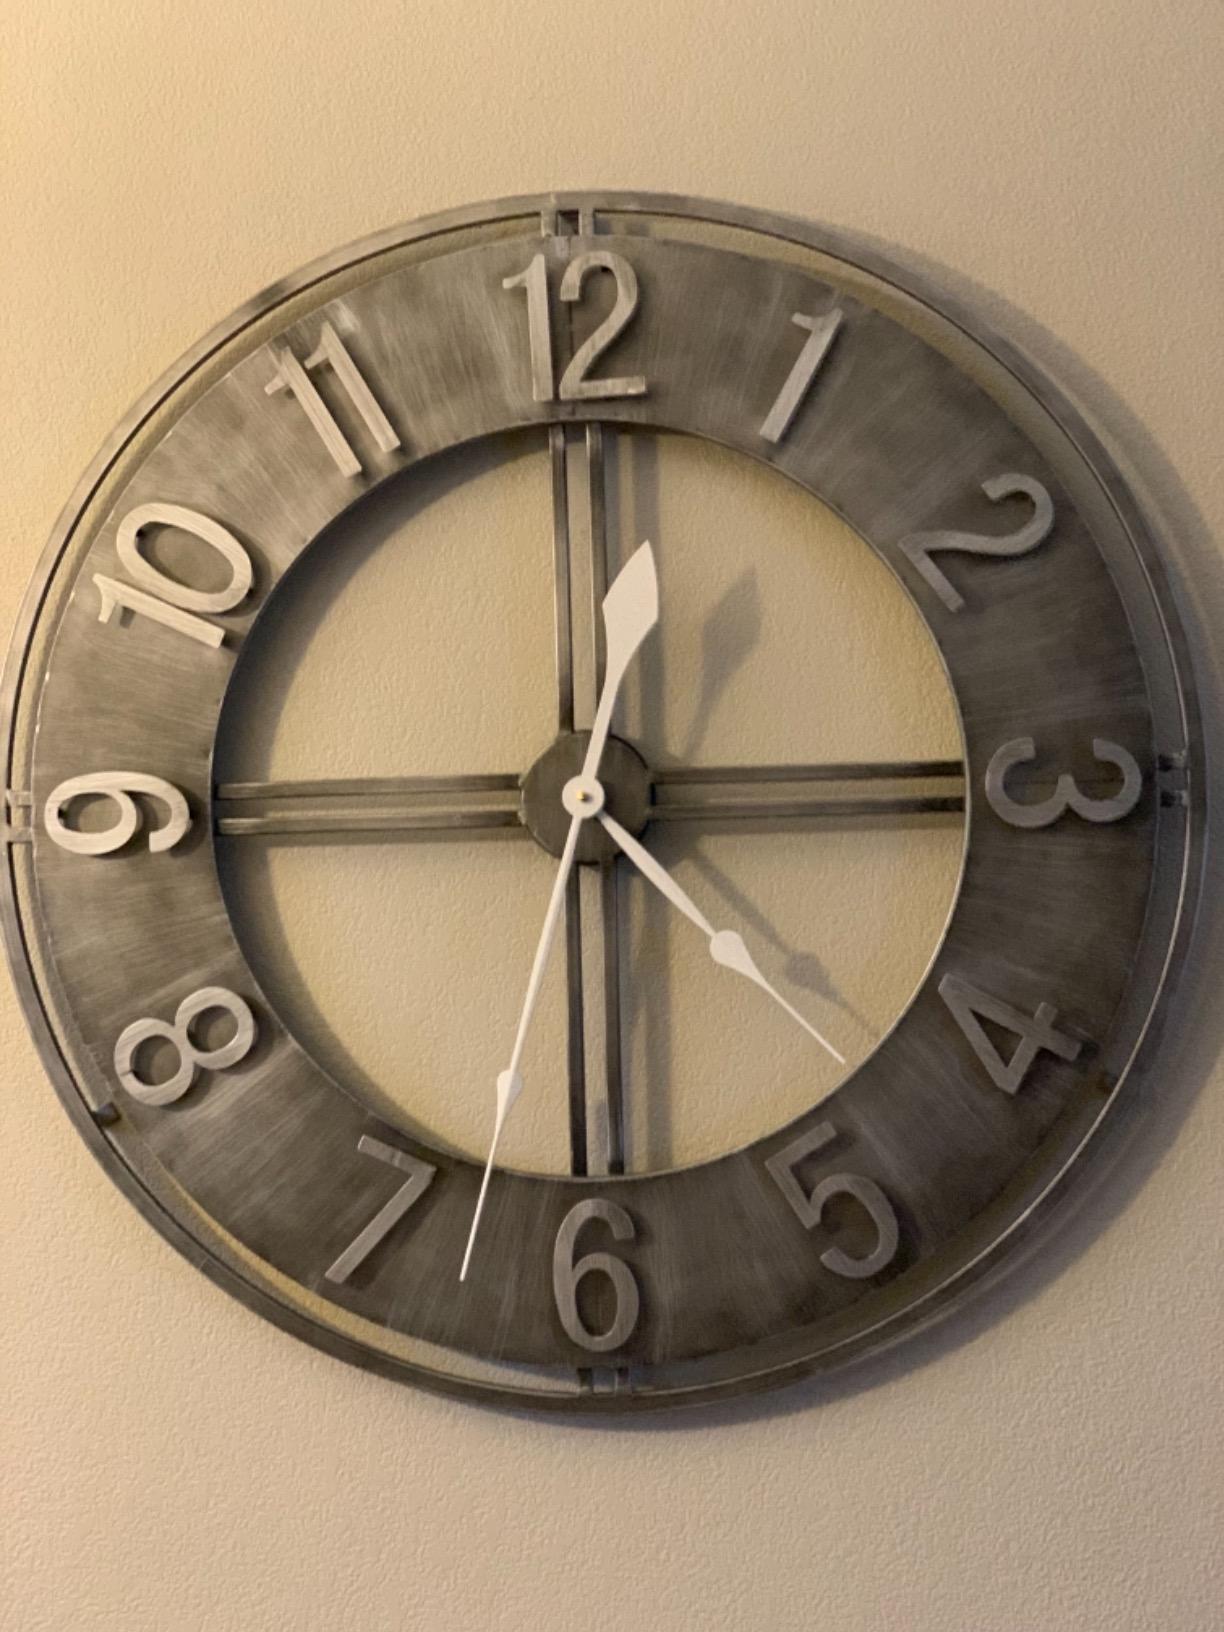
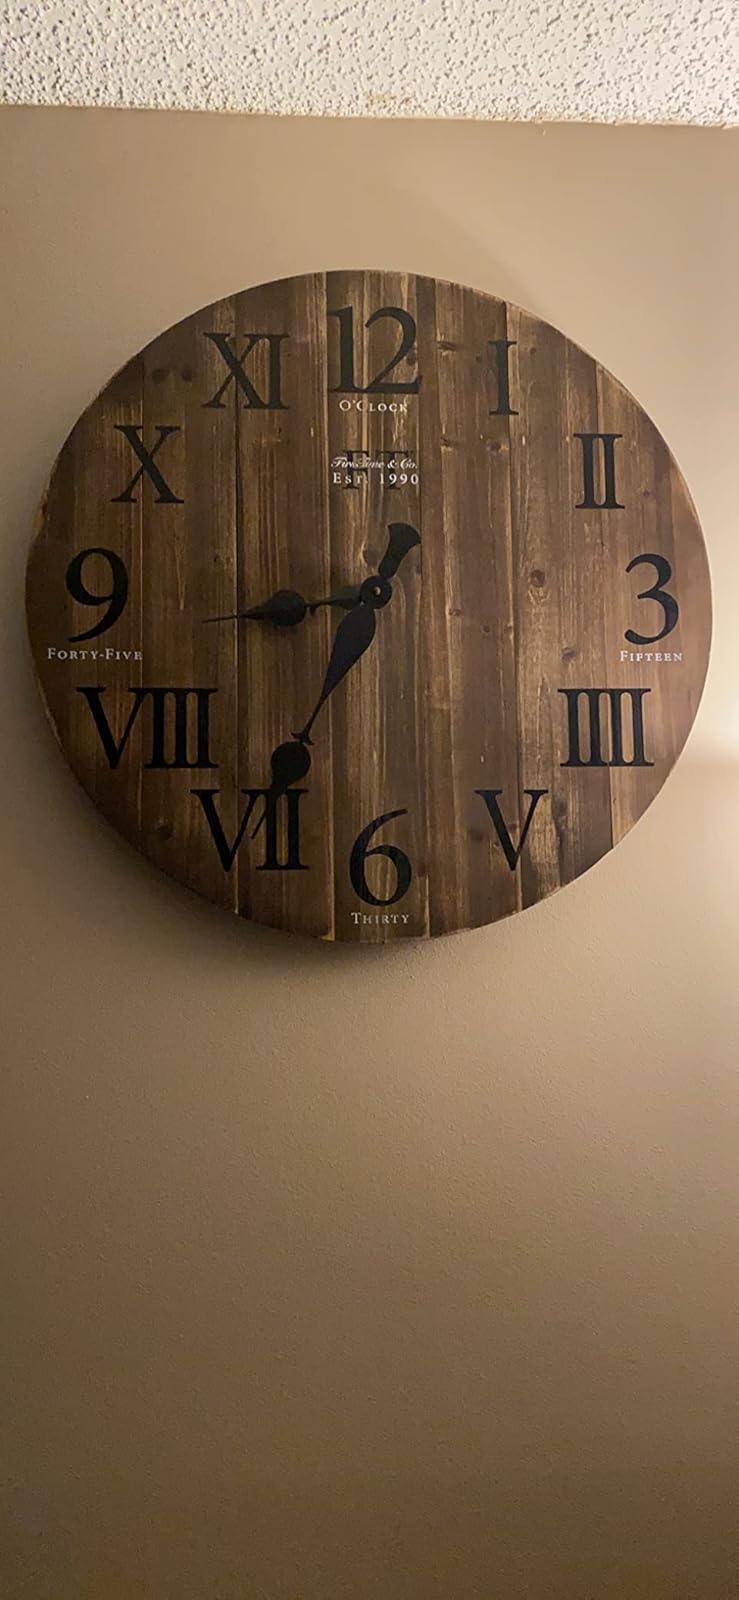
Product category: clock
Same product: no